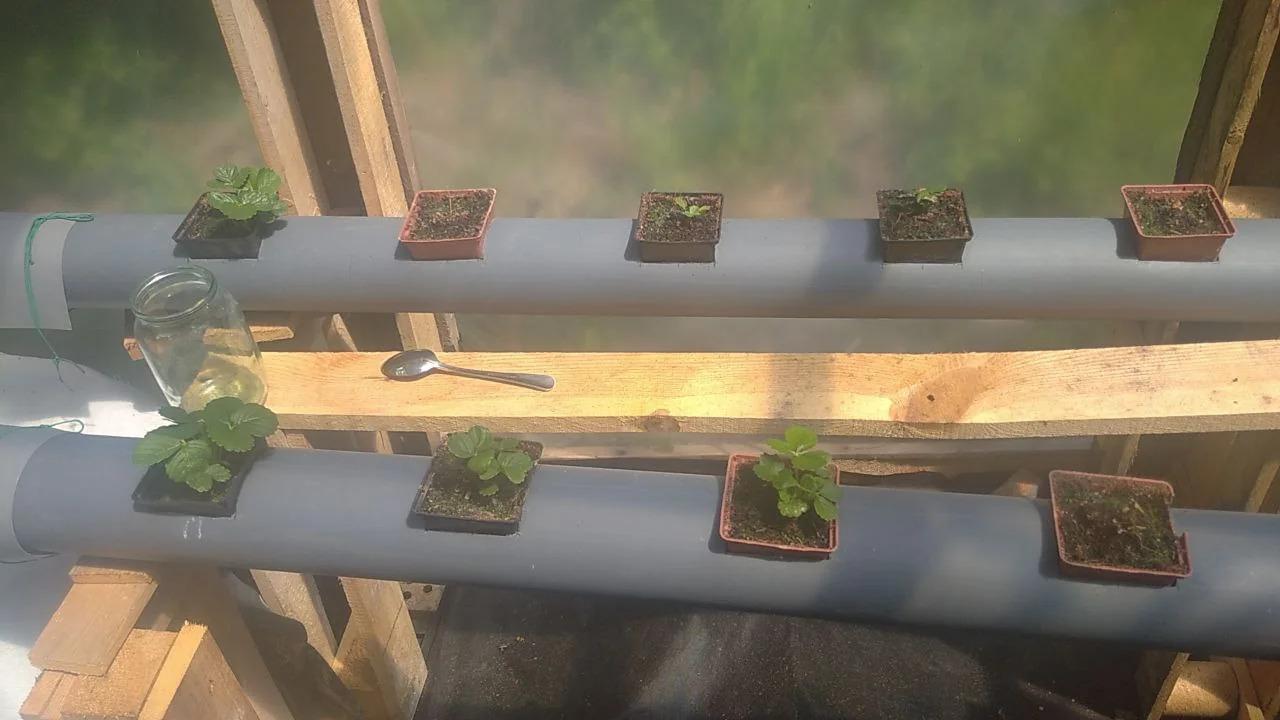
Miche midogo ya miti iliyopangwa vizuri na kuwekwa katika mabomba ya haidroponiki, kukiwa na kijiko pamoja na chombo kidogo cha kioo mbao. Teknolojia ambayo hutumika kustawisha mimea bila kutumia udongo.